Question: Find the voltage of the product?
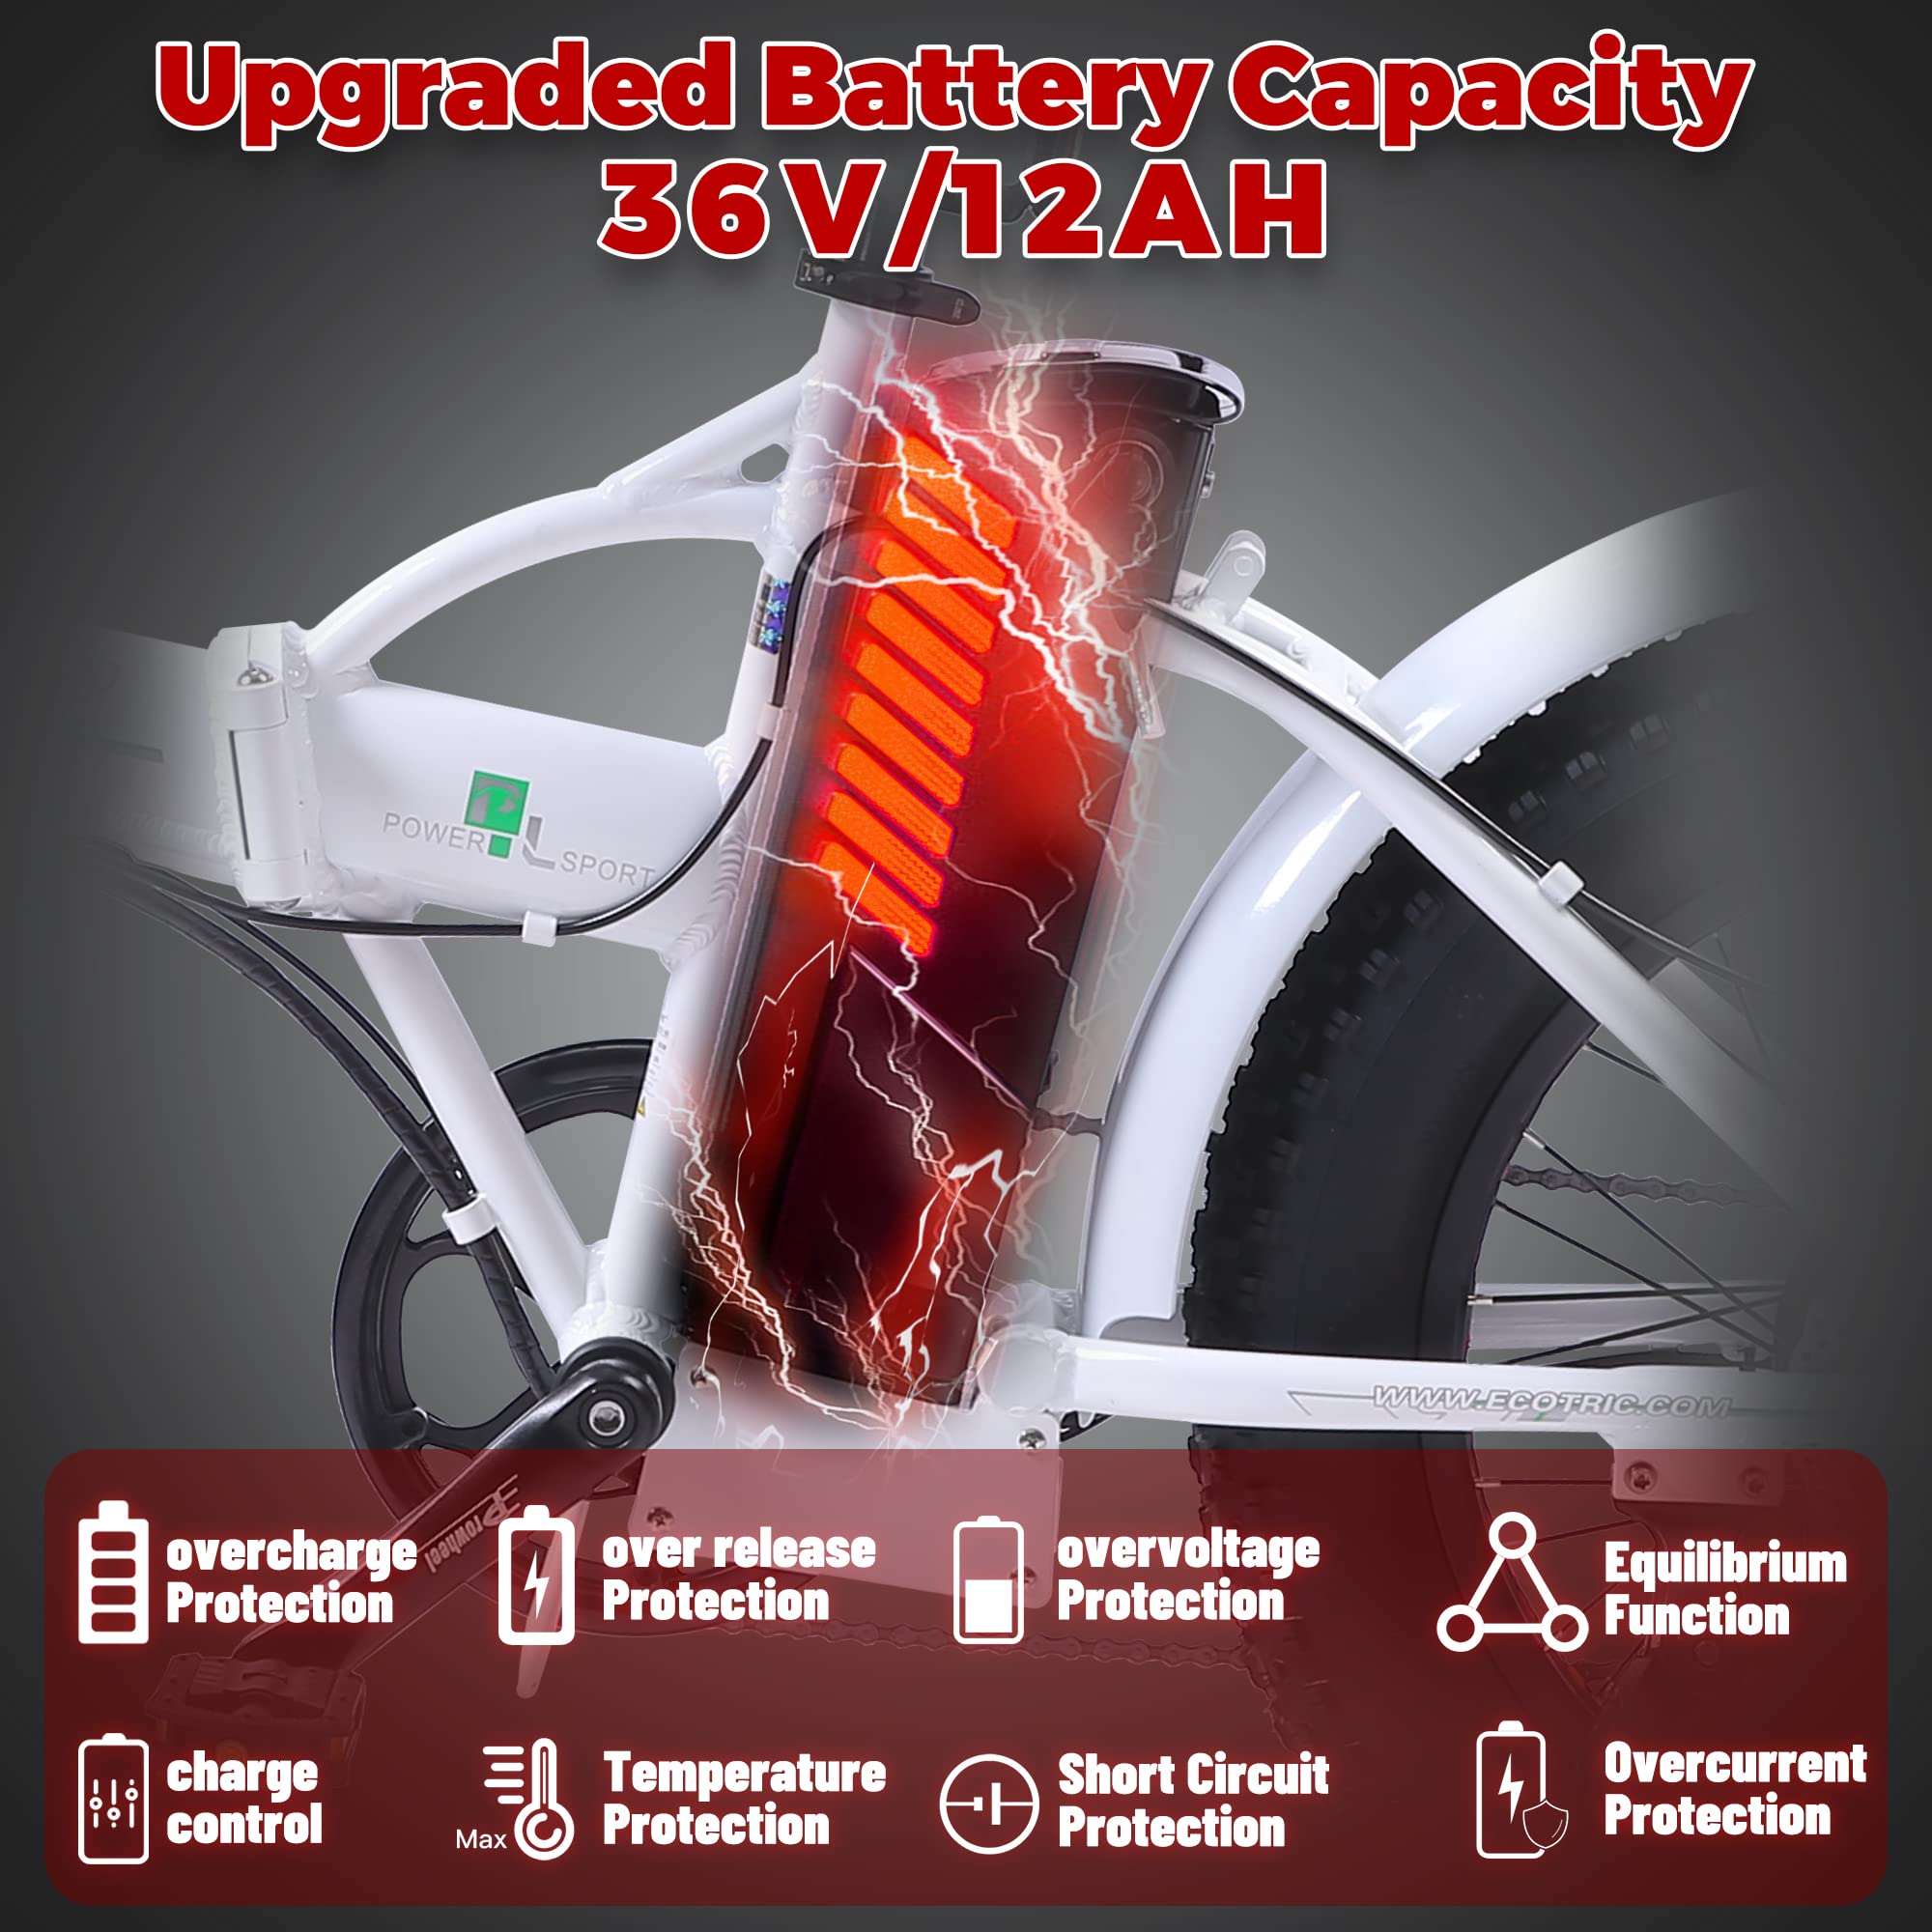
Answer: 36.0 volt